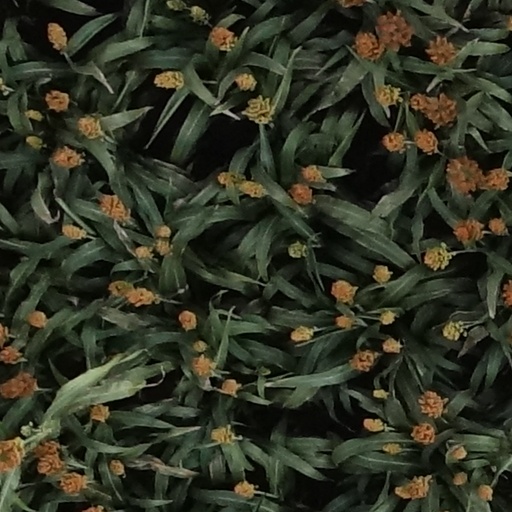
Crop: sorghum